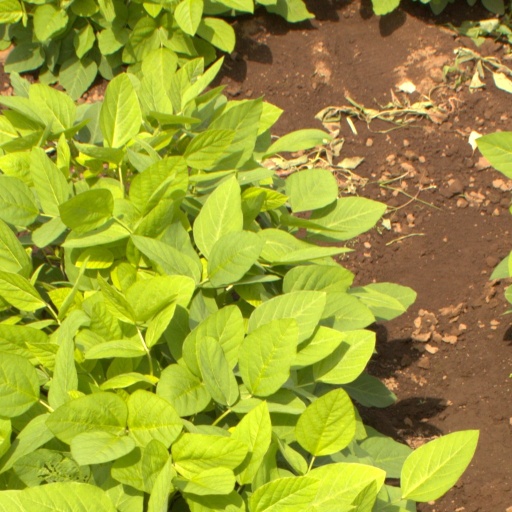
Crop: soybean